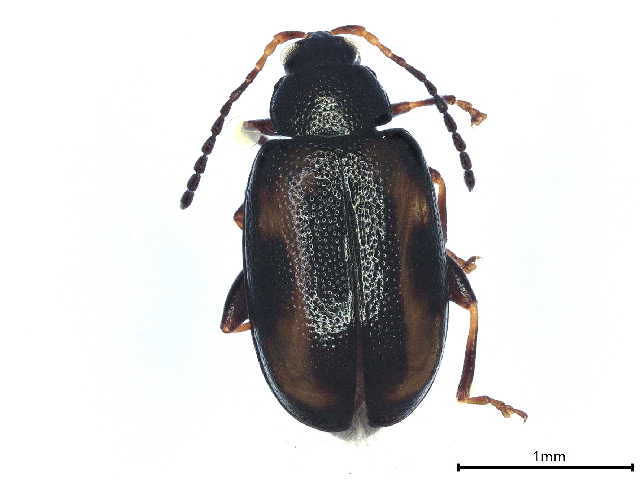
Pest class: striped_flea_beetle